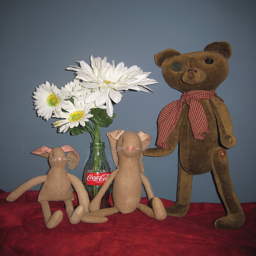
A group of three toys laying next to a vase filled with flowers.
an image of  stuffed animals and a flower vase on table
Two little bunnie figurines are seated next to a bear in front of a coca-cola bottle with daisies inside of it.
There are flowers in a soda bottle and three stuffed toys.
Two stuffed rabbits and a stuffed bear are positioned around a Coke bottle filled with white flowers.